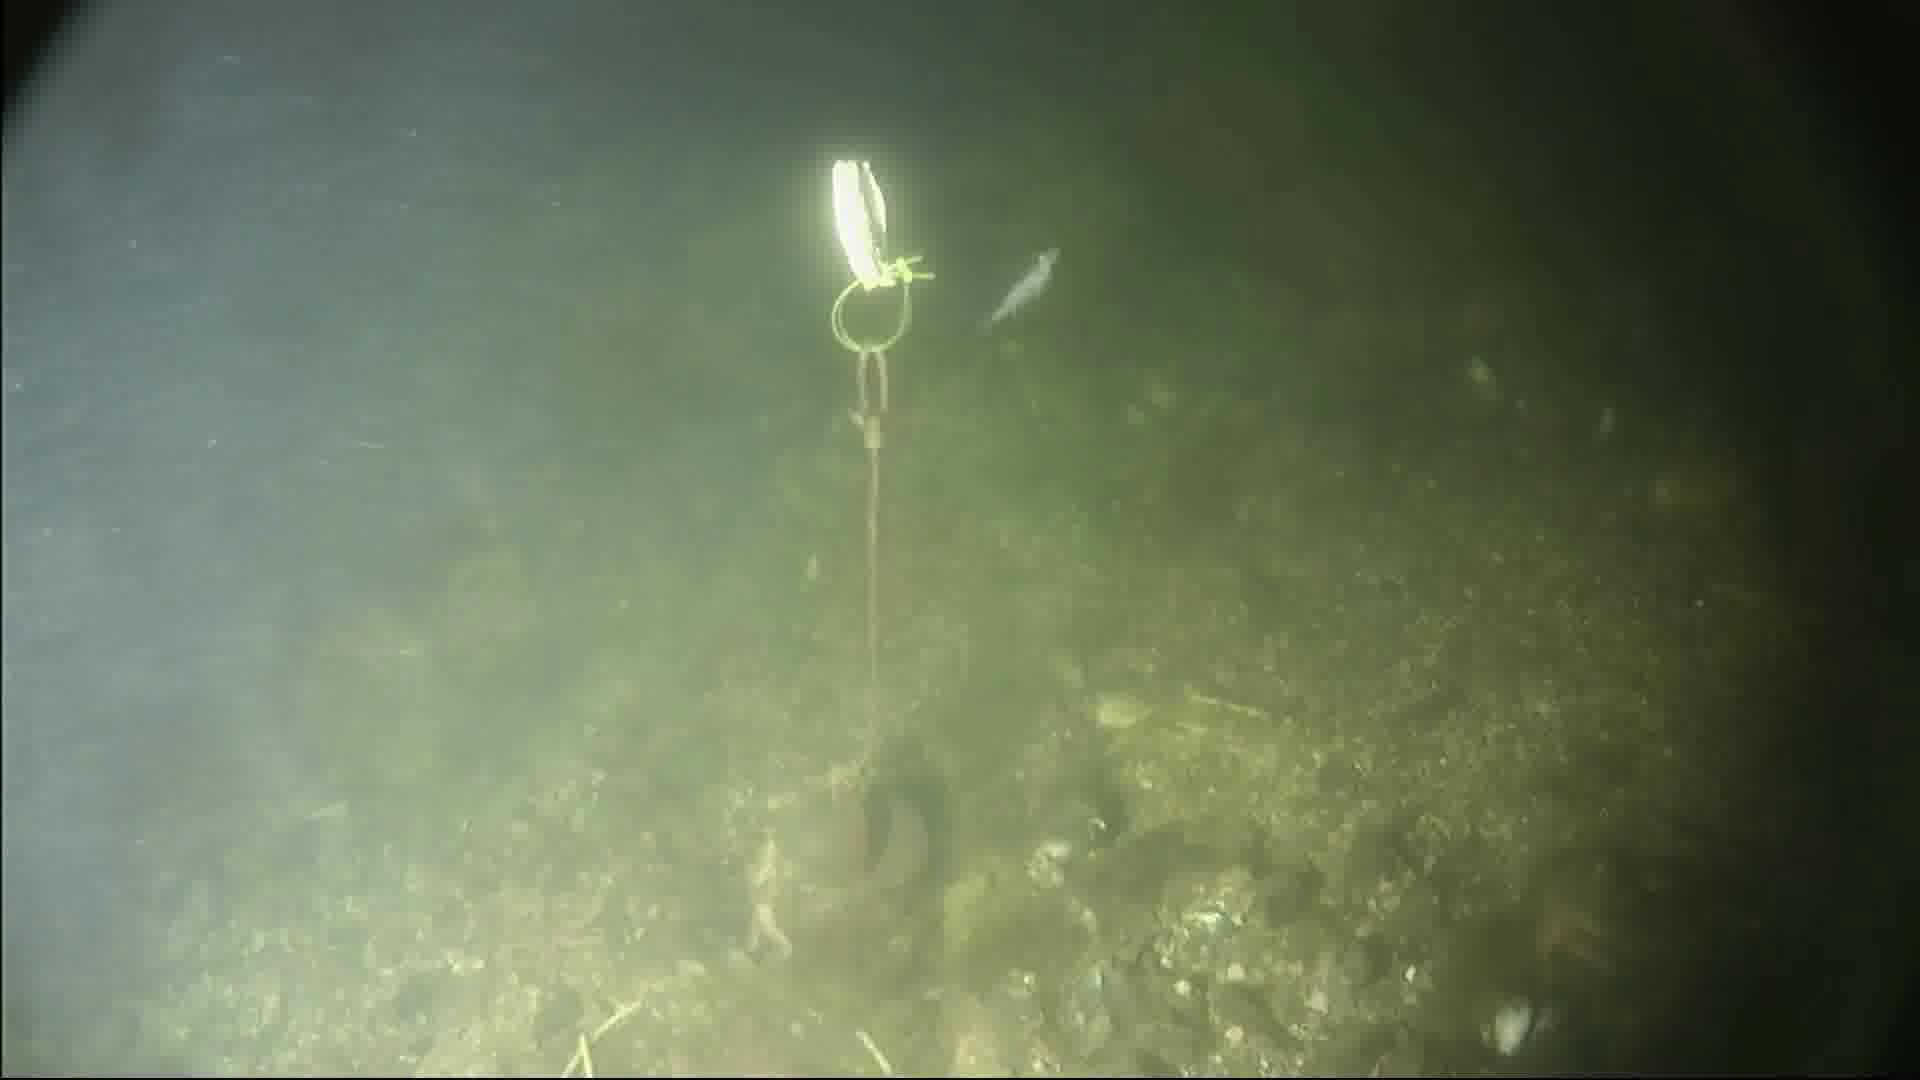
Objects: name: shrimp
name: starfish